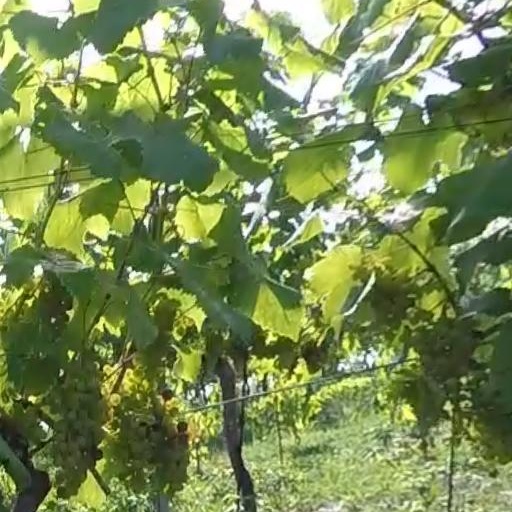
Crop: grape